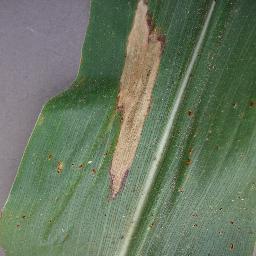
Label: Corn___Northern_Leaf_Blight